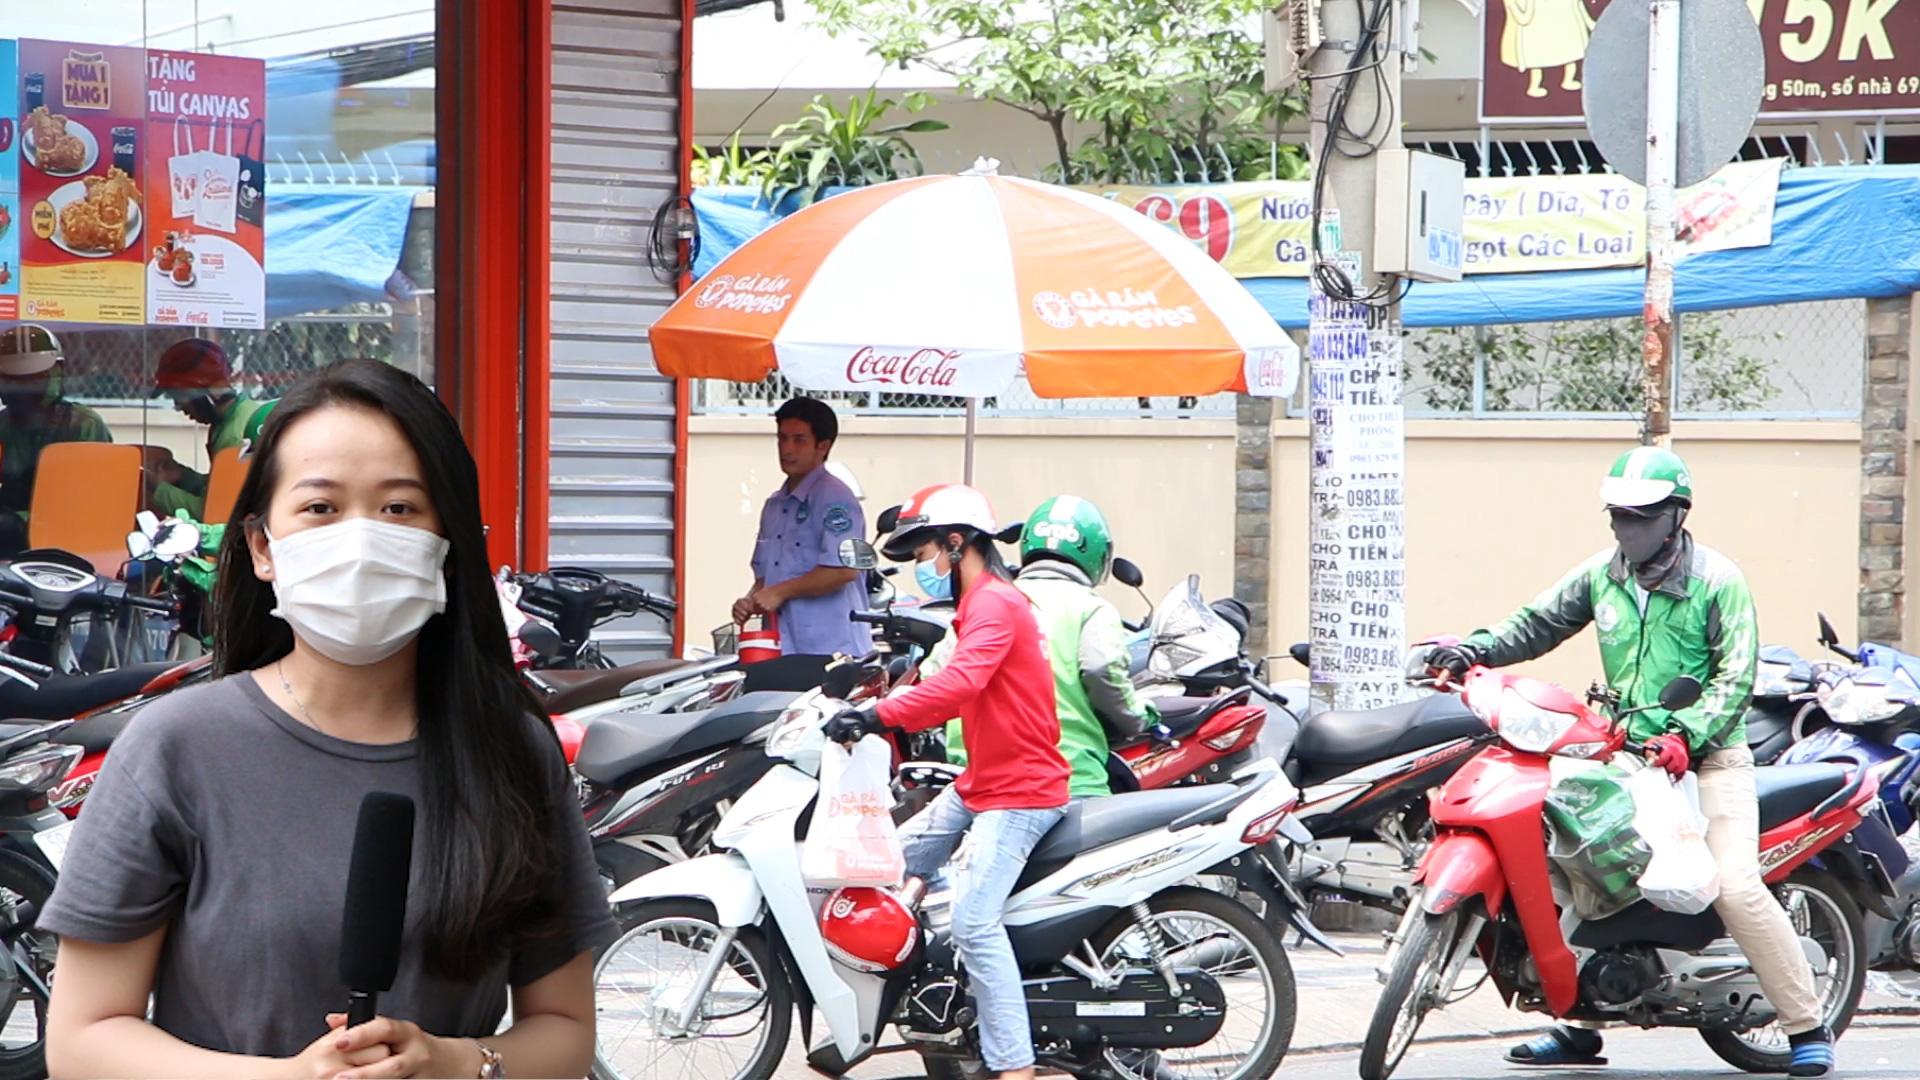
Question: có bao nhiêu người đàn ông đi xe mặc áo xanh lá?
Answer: có hai người đàn ông đi xe mặc áo xanh lá